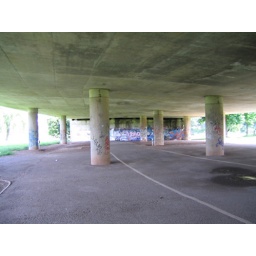
low and wide space underneath the bridge across the river avon / harbour entrance, bristol